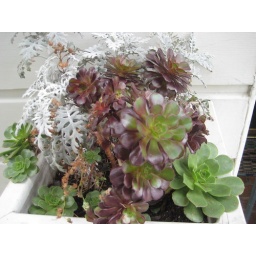
near coit tower @ north beach